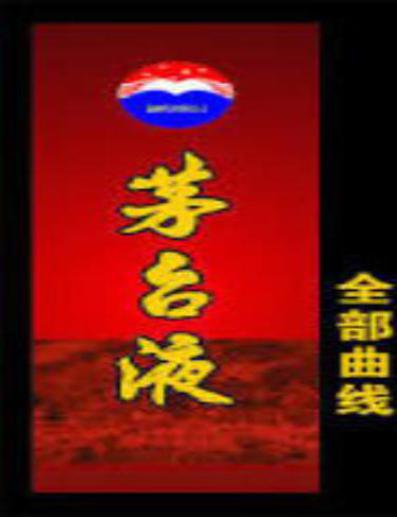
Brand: moutai
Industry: Food